Mount Pleasant, Wisconsin

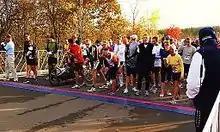
Start of the 2011 Real Racine Skeleton Skamper at Mount Pleasant Civic Campus

As of the census of 2010, there were 26,197 people, 11,136 households, and 7,395 families living in the village. The population density was . There were 11,827 housing units at an average density of . The racial makeup of the village was 86.0% White, 6.7% African American, 0.2% Native American, 2.1% Asian, 2.9% from other races, and 2.0% from two or more races. Hispanic or Latino of any race were 8.3% of the population.